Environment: real
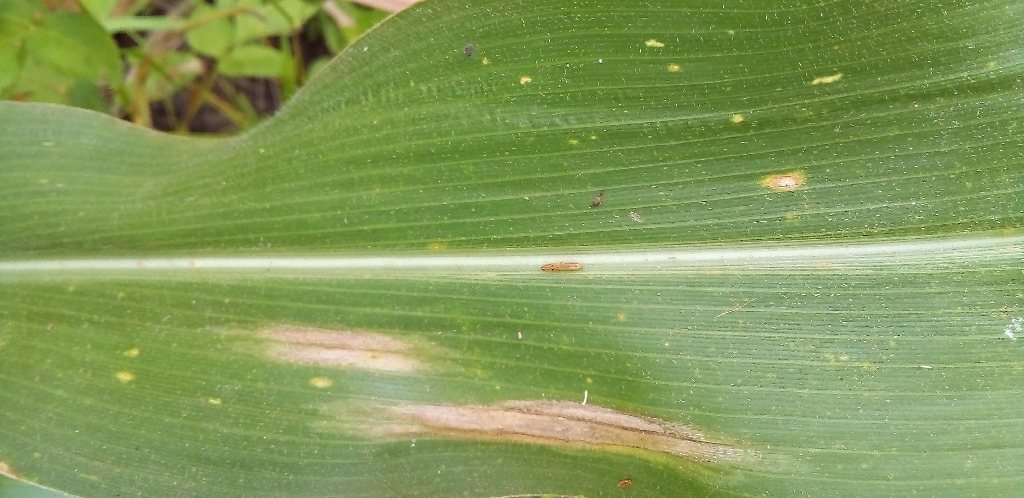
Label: northern_corn_leaf_blight